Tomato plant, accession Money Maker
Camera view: bottom (45 deg); turntable rotation: 150 degrees
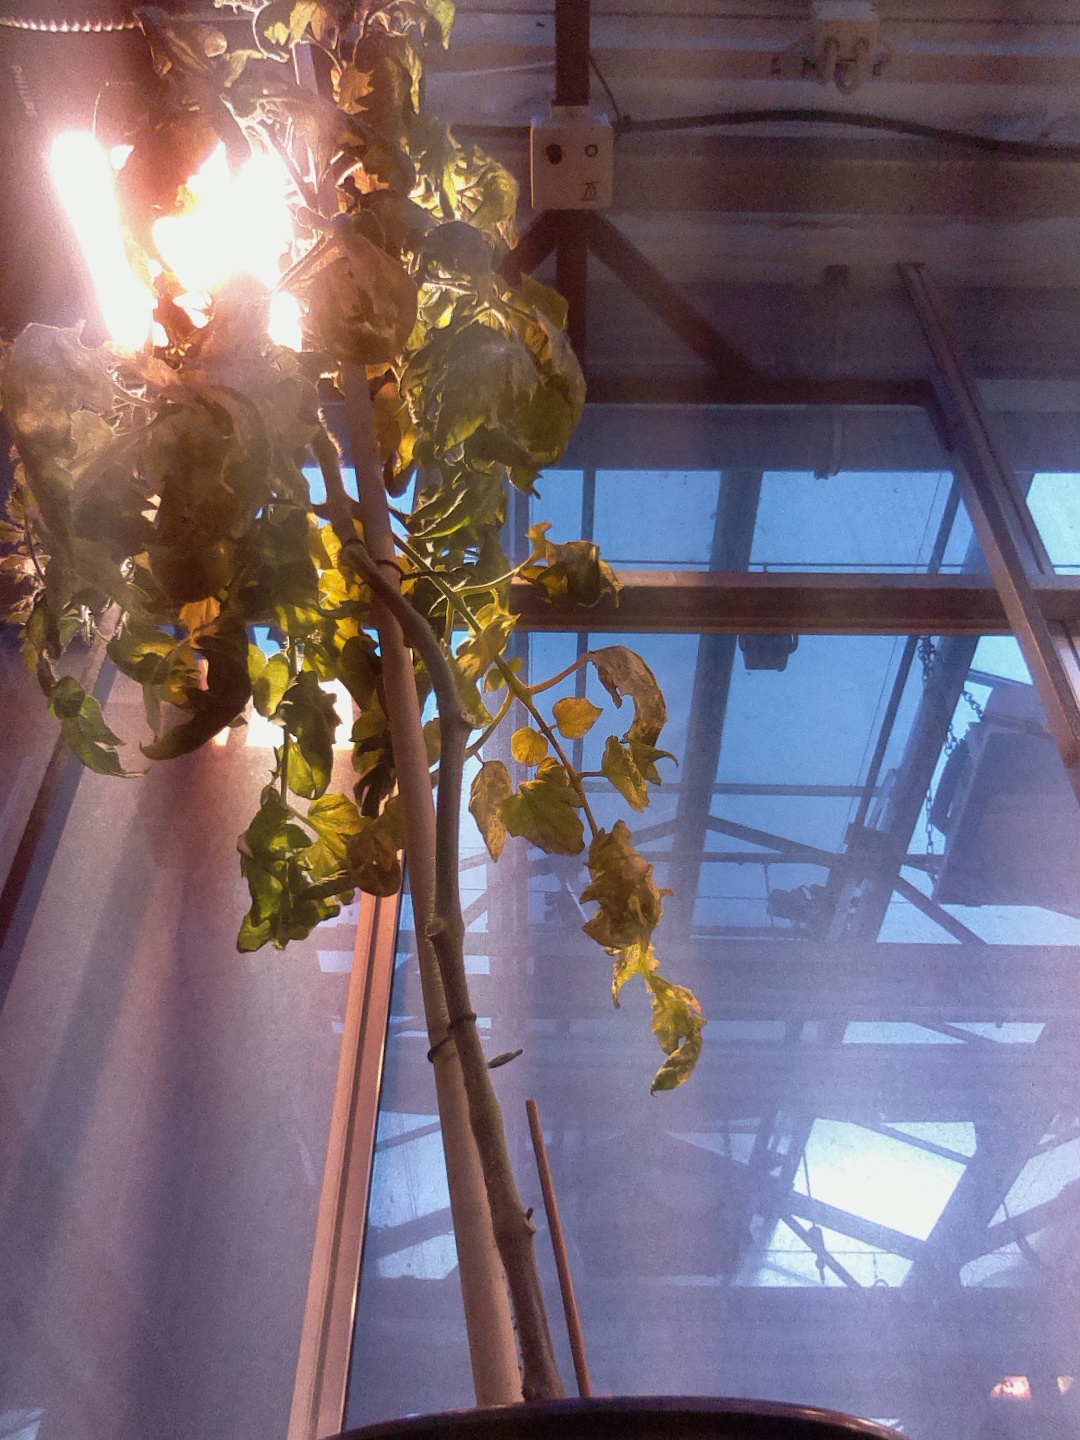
BBCH growth stage 75: 50%-60% of final fruit size